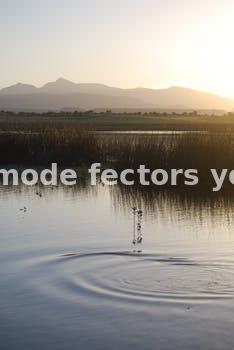
Label: Watermark